China

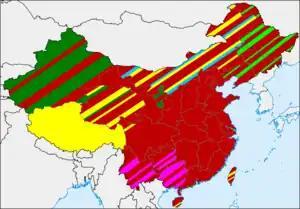
Geographic distribution of religions in China: Chinese folk religion (including Confucianism, Taoism, and groups of Chinese Buddhism) Buddhism "tout court" Islam Ethnic minorities' indigenous religions Mongolian folk religion Northeast China folk religion influenced by Tungus and Manchu shamanism; widespread Shanrendao

China was a world leader in science and technology until the Ming dynasty. Ancient and medieval Chinese discoveries and inventions, such as papermaking, printing, the compass, and gunpowder (the Four Great Inventions), became widespread across East Asia, the Middle East and later Europe. Chinese mathematicians were the first to use negative numbers. By the 17th century, the Western World surpassed China in scientific and technological advancement. The causes of this early modern Great Divergence continue to be debated by scholars.